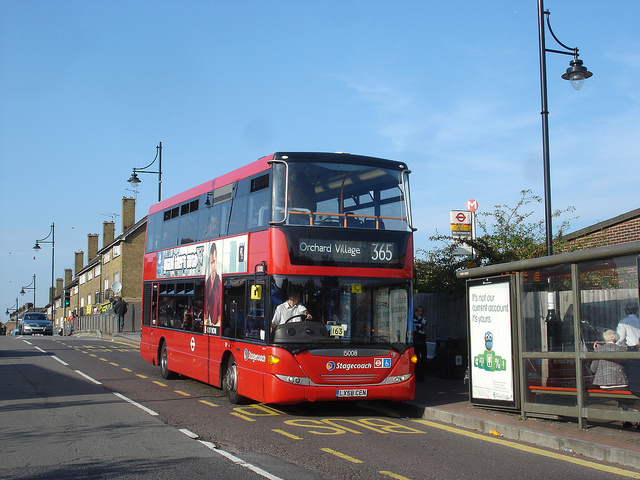
A double decker red bus is going down the street.

a double decker bus stopped by a bus stop

A two story bus is parked next to the sidewalk.

A double decker bus parked at a bus stop

A double decker bus on a busy city street.